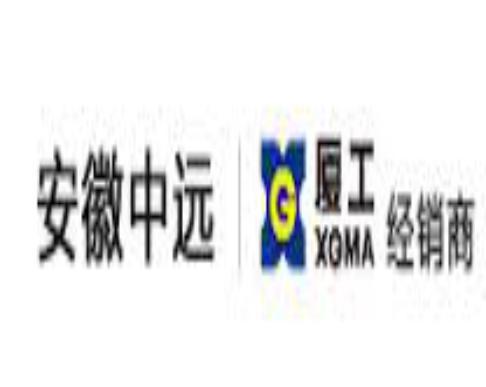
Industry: Others